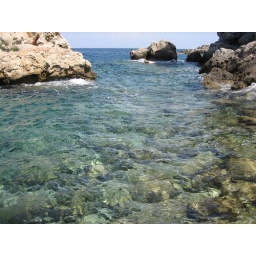
The water was very clear and you could see the stones below